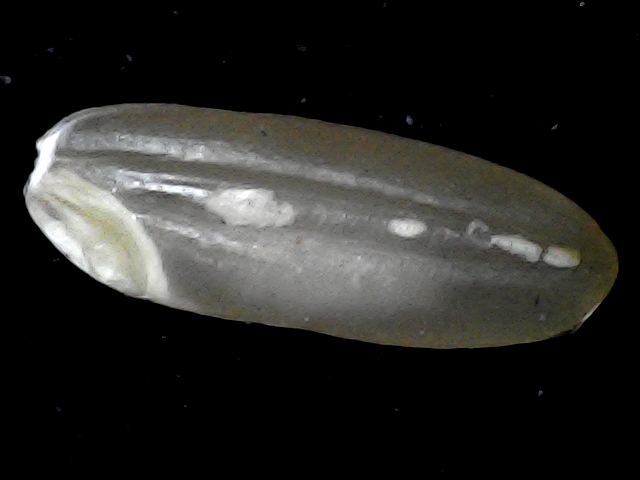
Rice variety: BR23